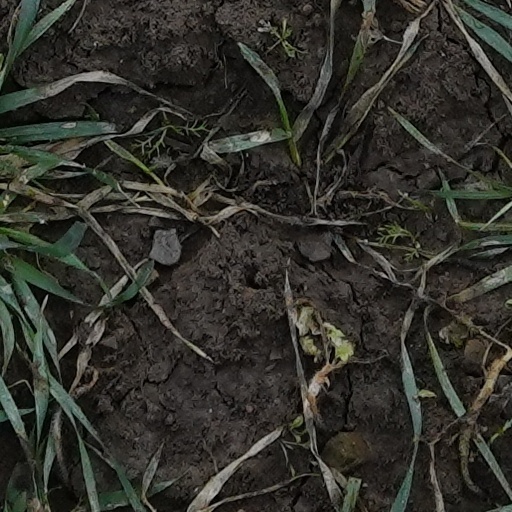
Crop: wheat